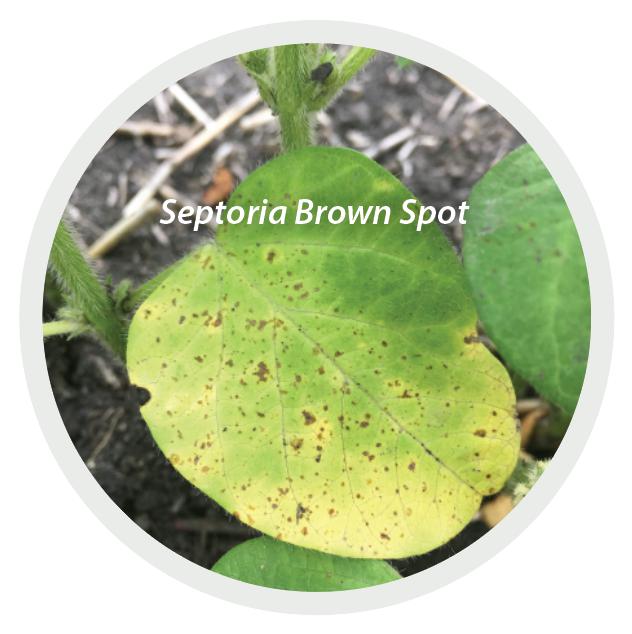
Plant: Soybean
Disease: soybean brown spot